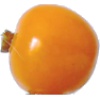
Label: physalis